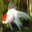
Label: aquarium_fish